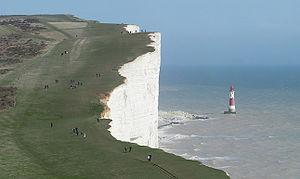
Beachy Head, en français : cap Béveziers, est un promontoire de craie sur la côte sud de l'Angleterre, près de la ville d'Eastbourne, immédiatement à l'est des Seven Sisters. Sa falaise est la plus haute falaise côtière de craie en Grande-Bretagne, s'élevant à 162 mètres au-dessus du niveau de la mer. Le promontoire offre des vues sur la côte du sud-est, allant du promontoire de Dungeness à l'est à Selsey Bill à l'ouest. Sa hauteur en a aussi fait un des sites de suicide les plus connus au monde.
Une mémoire d'éléphant est un téléfilm britannique de la série télévisée Hercule Poirot, réalisé par John Strickland, sur un scénario de Nick Dear, d'après le roman Une mémoire d'éléphant d'Agatha Christie.